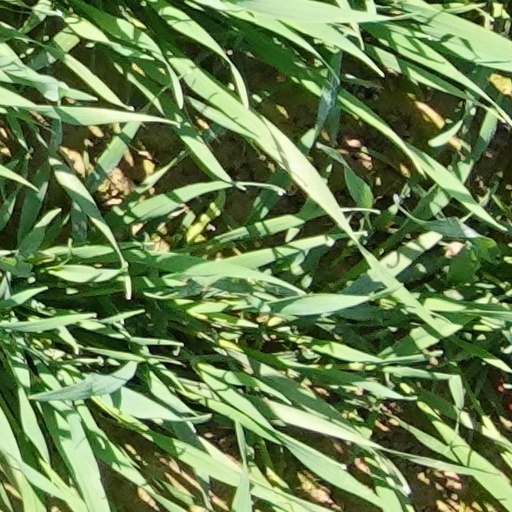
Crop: wheat